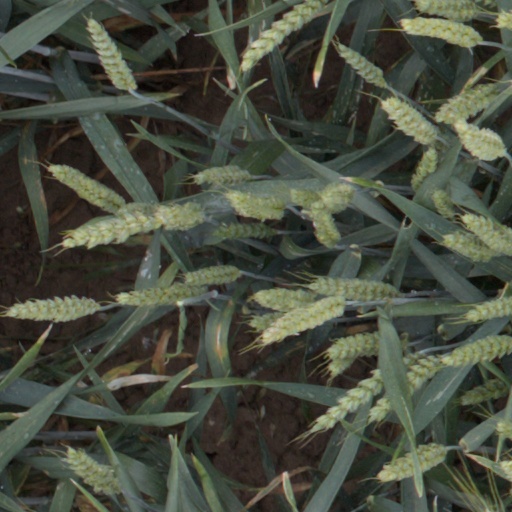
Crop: wheat